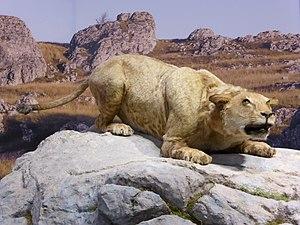
Reconstitution d'un lion des cavernes européen, Galerie de l'Aurignacien, Caverne du Pont d'Arc, France.
Panthera spelaea est une espèce éteinte du genre Panthera. Il regroupe plusieurs sous-espèces connues sous le nom de « lion des cavernes ».
La Grotte Chauvet 2 - Ardèche est une réplique de la grotte Chauvet. Sa construction a débuté en octobre 2012 et elle a été ouverte au public en 2015.